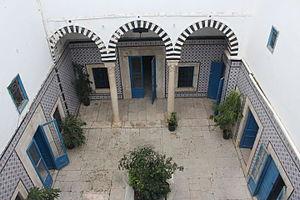
La médina de Tunis العربية: مدينة تونس العتيقة
Le Dar Ben Achour est un palais de la médina de Tunis bâti au XVIIᵉ siècle. Situé sur la rue du Pacha, entre le Dar El Pacha et la médersa Bir Lahjar, il abrite de nos jours la bibliothèque de la ville de Tunis.
Les palais de Tunis sont pour beaucoup considérés comme des monuments historiques.